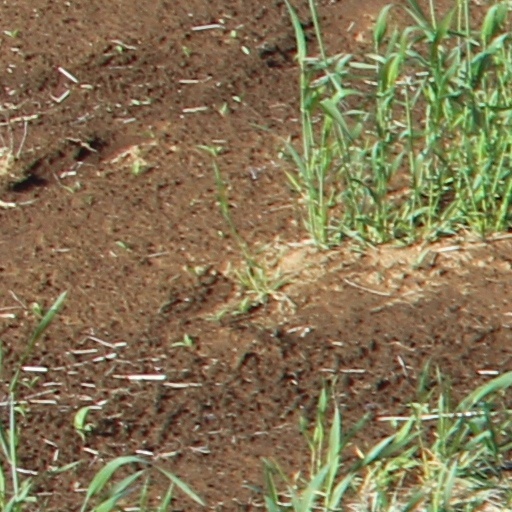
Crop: wheat